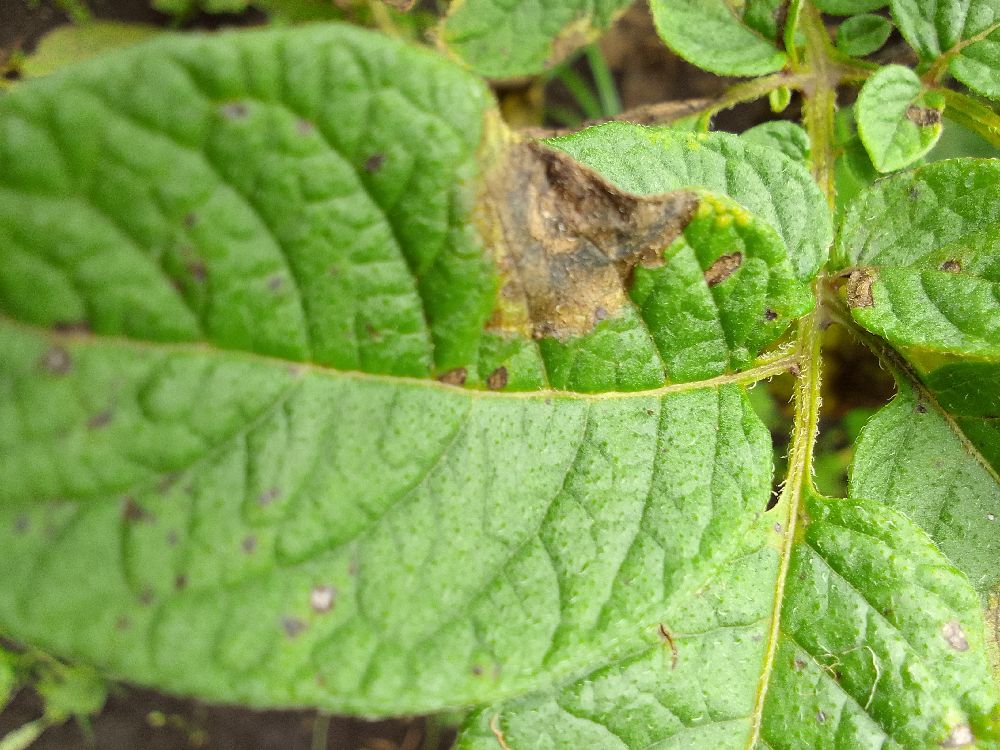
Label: Early blight